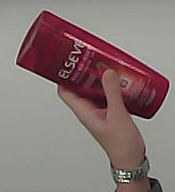
Product: loreal_shampoo